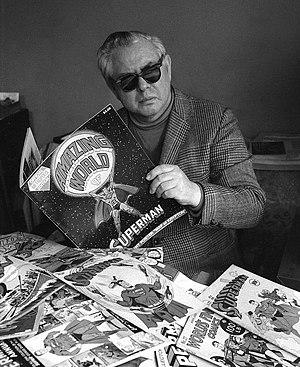
Joseph Shuster était un dessinateur de comics d'origine canadienne. Il est essentiellement connu pour avoir été avec Jerry Siegel le cocréateur du personnage de Superman.